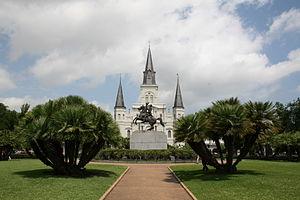
Jackson Square, anciennement appelé Place d'Armes, est un parc historique du Vieux Carré de La Nouvelle-Orléans, en Louisiane. Il a été déclaré National Historic Landmark en 1960.